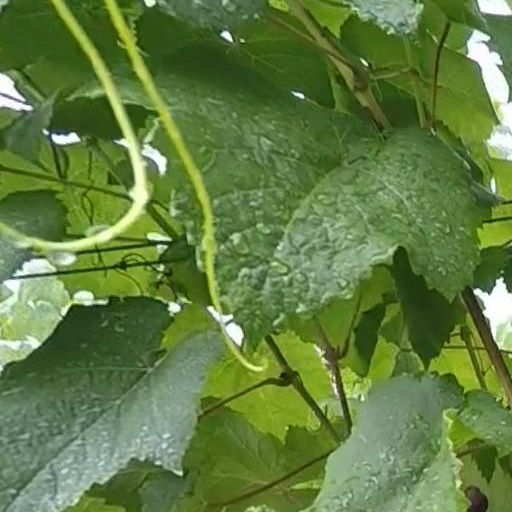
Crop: grape